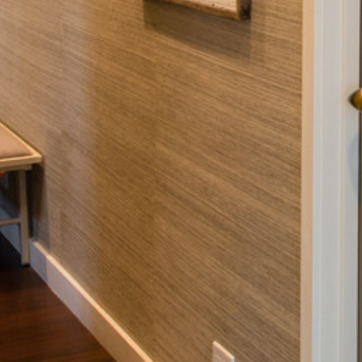
Material: wallpaper